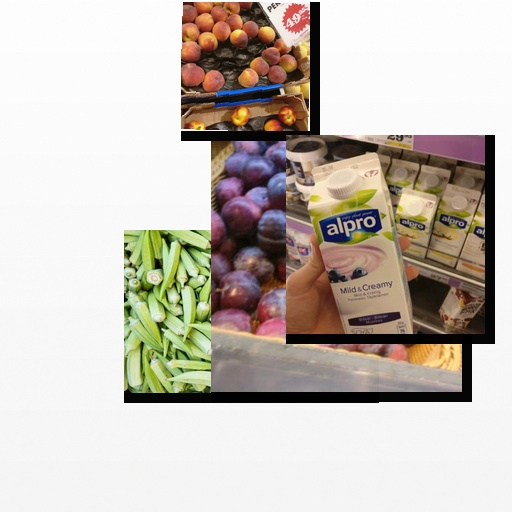
Food items: blueberry_soy_yogurt, okra, peach, plum